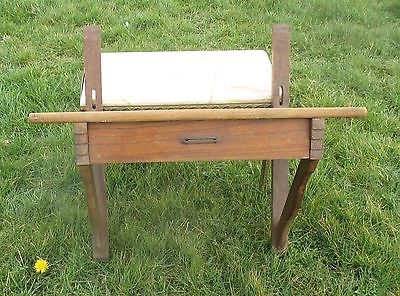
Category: cabinet